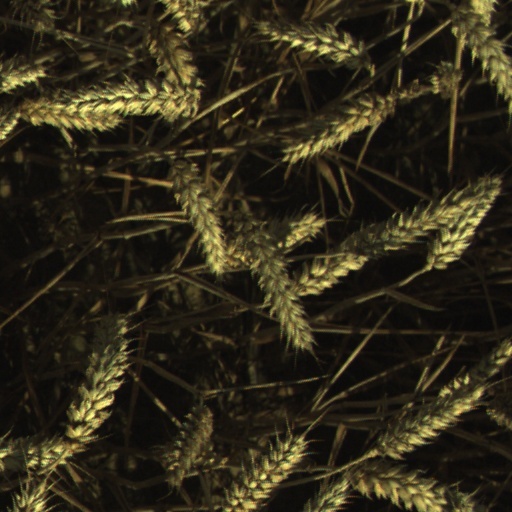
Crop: wheat